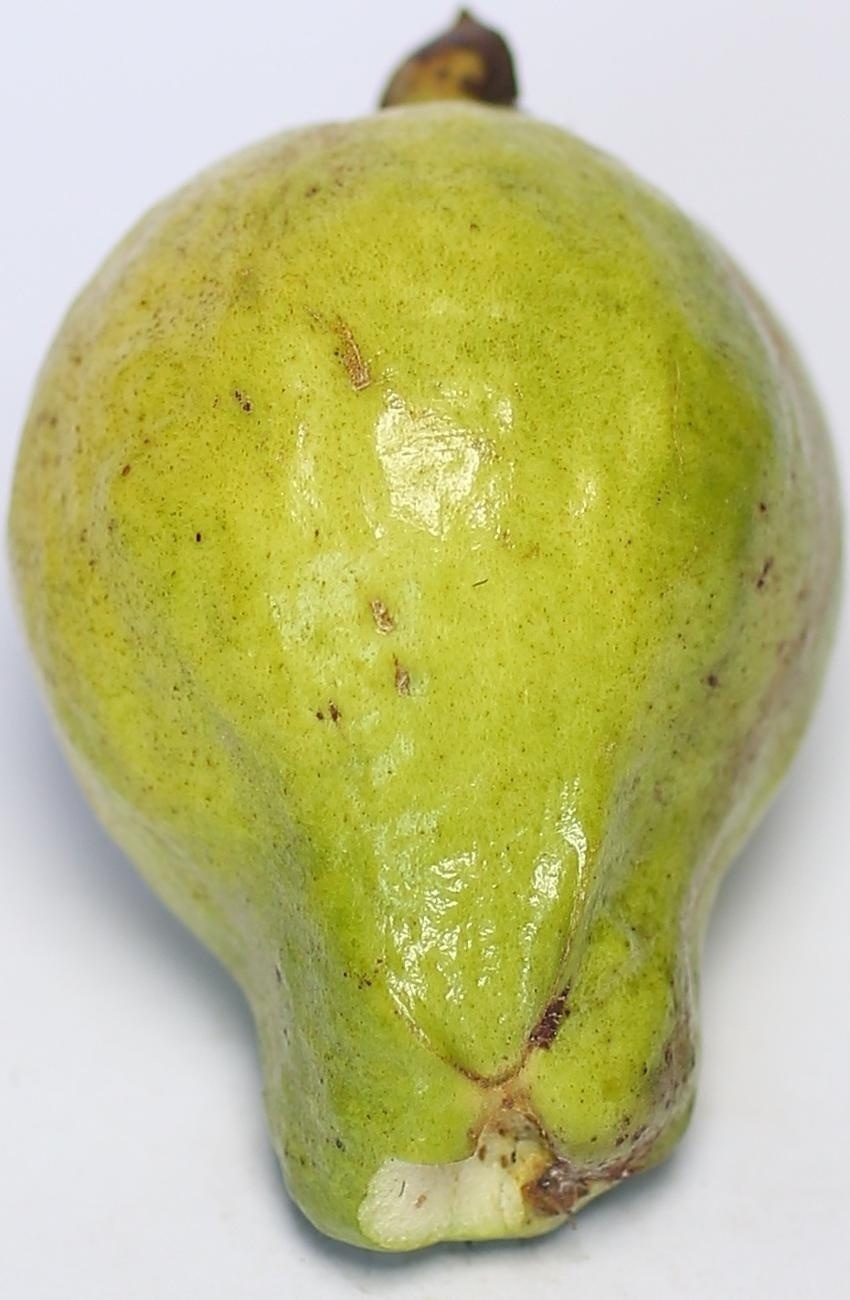
Maturity: mature-green
Variety: local-sindhi